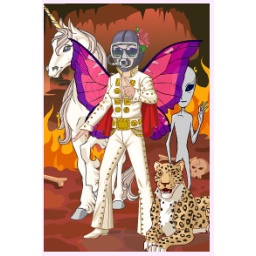
unicorns, aliens, butterfly wings, scuba masks, flower behind ear, rhinestone adorned jumpsuit, tiger...all in hell...